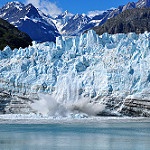
Scene: Outdoor